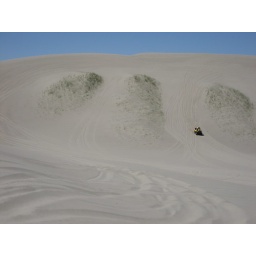
A field day at work, spent in the sand dunes.